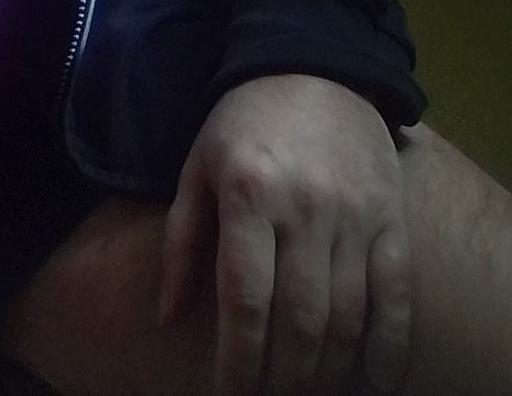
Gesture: no_gesture